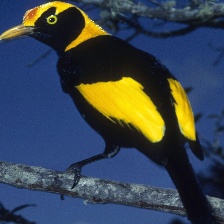
Species: REGENT BOWERBIRD
Scientific name: SERICULUS CHRYSOCEPHALUS